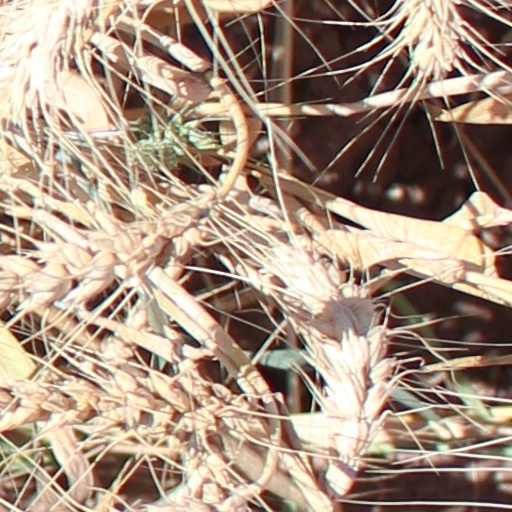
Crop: wheat